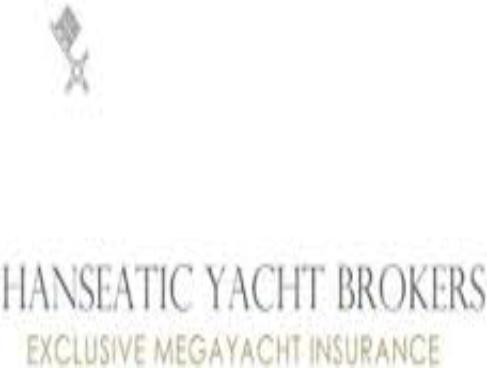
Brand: Hanseatic
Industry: Electronic